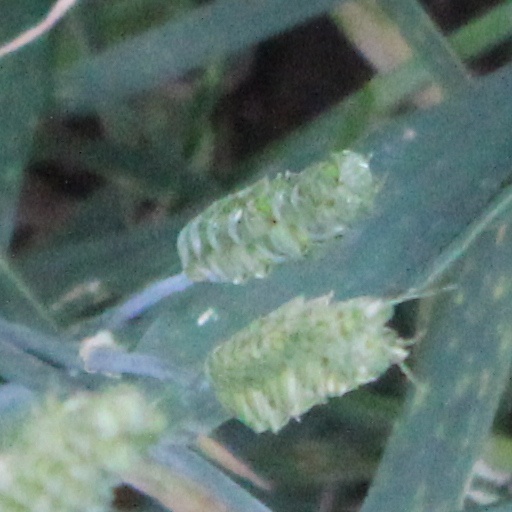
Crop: wheat